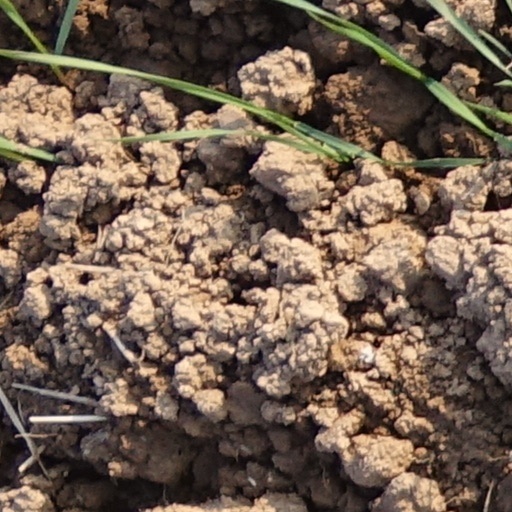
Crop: wheat